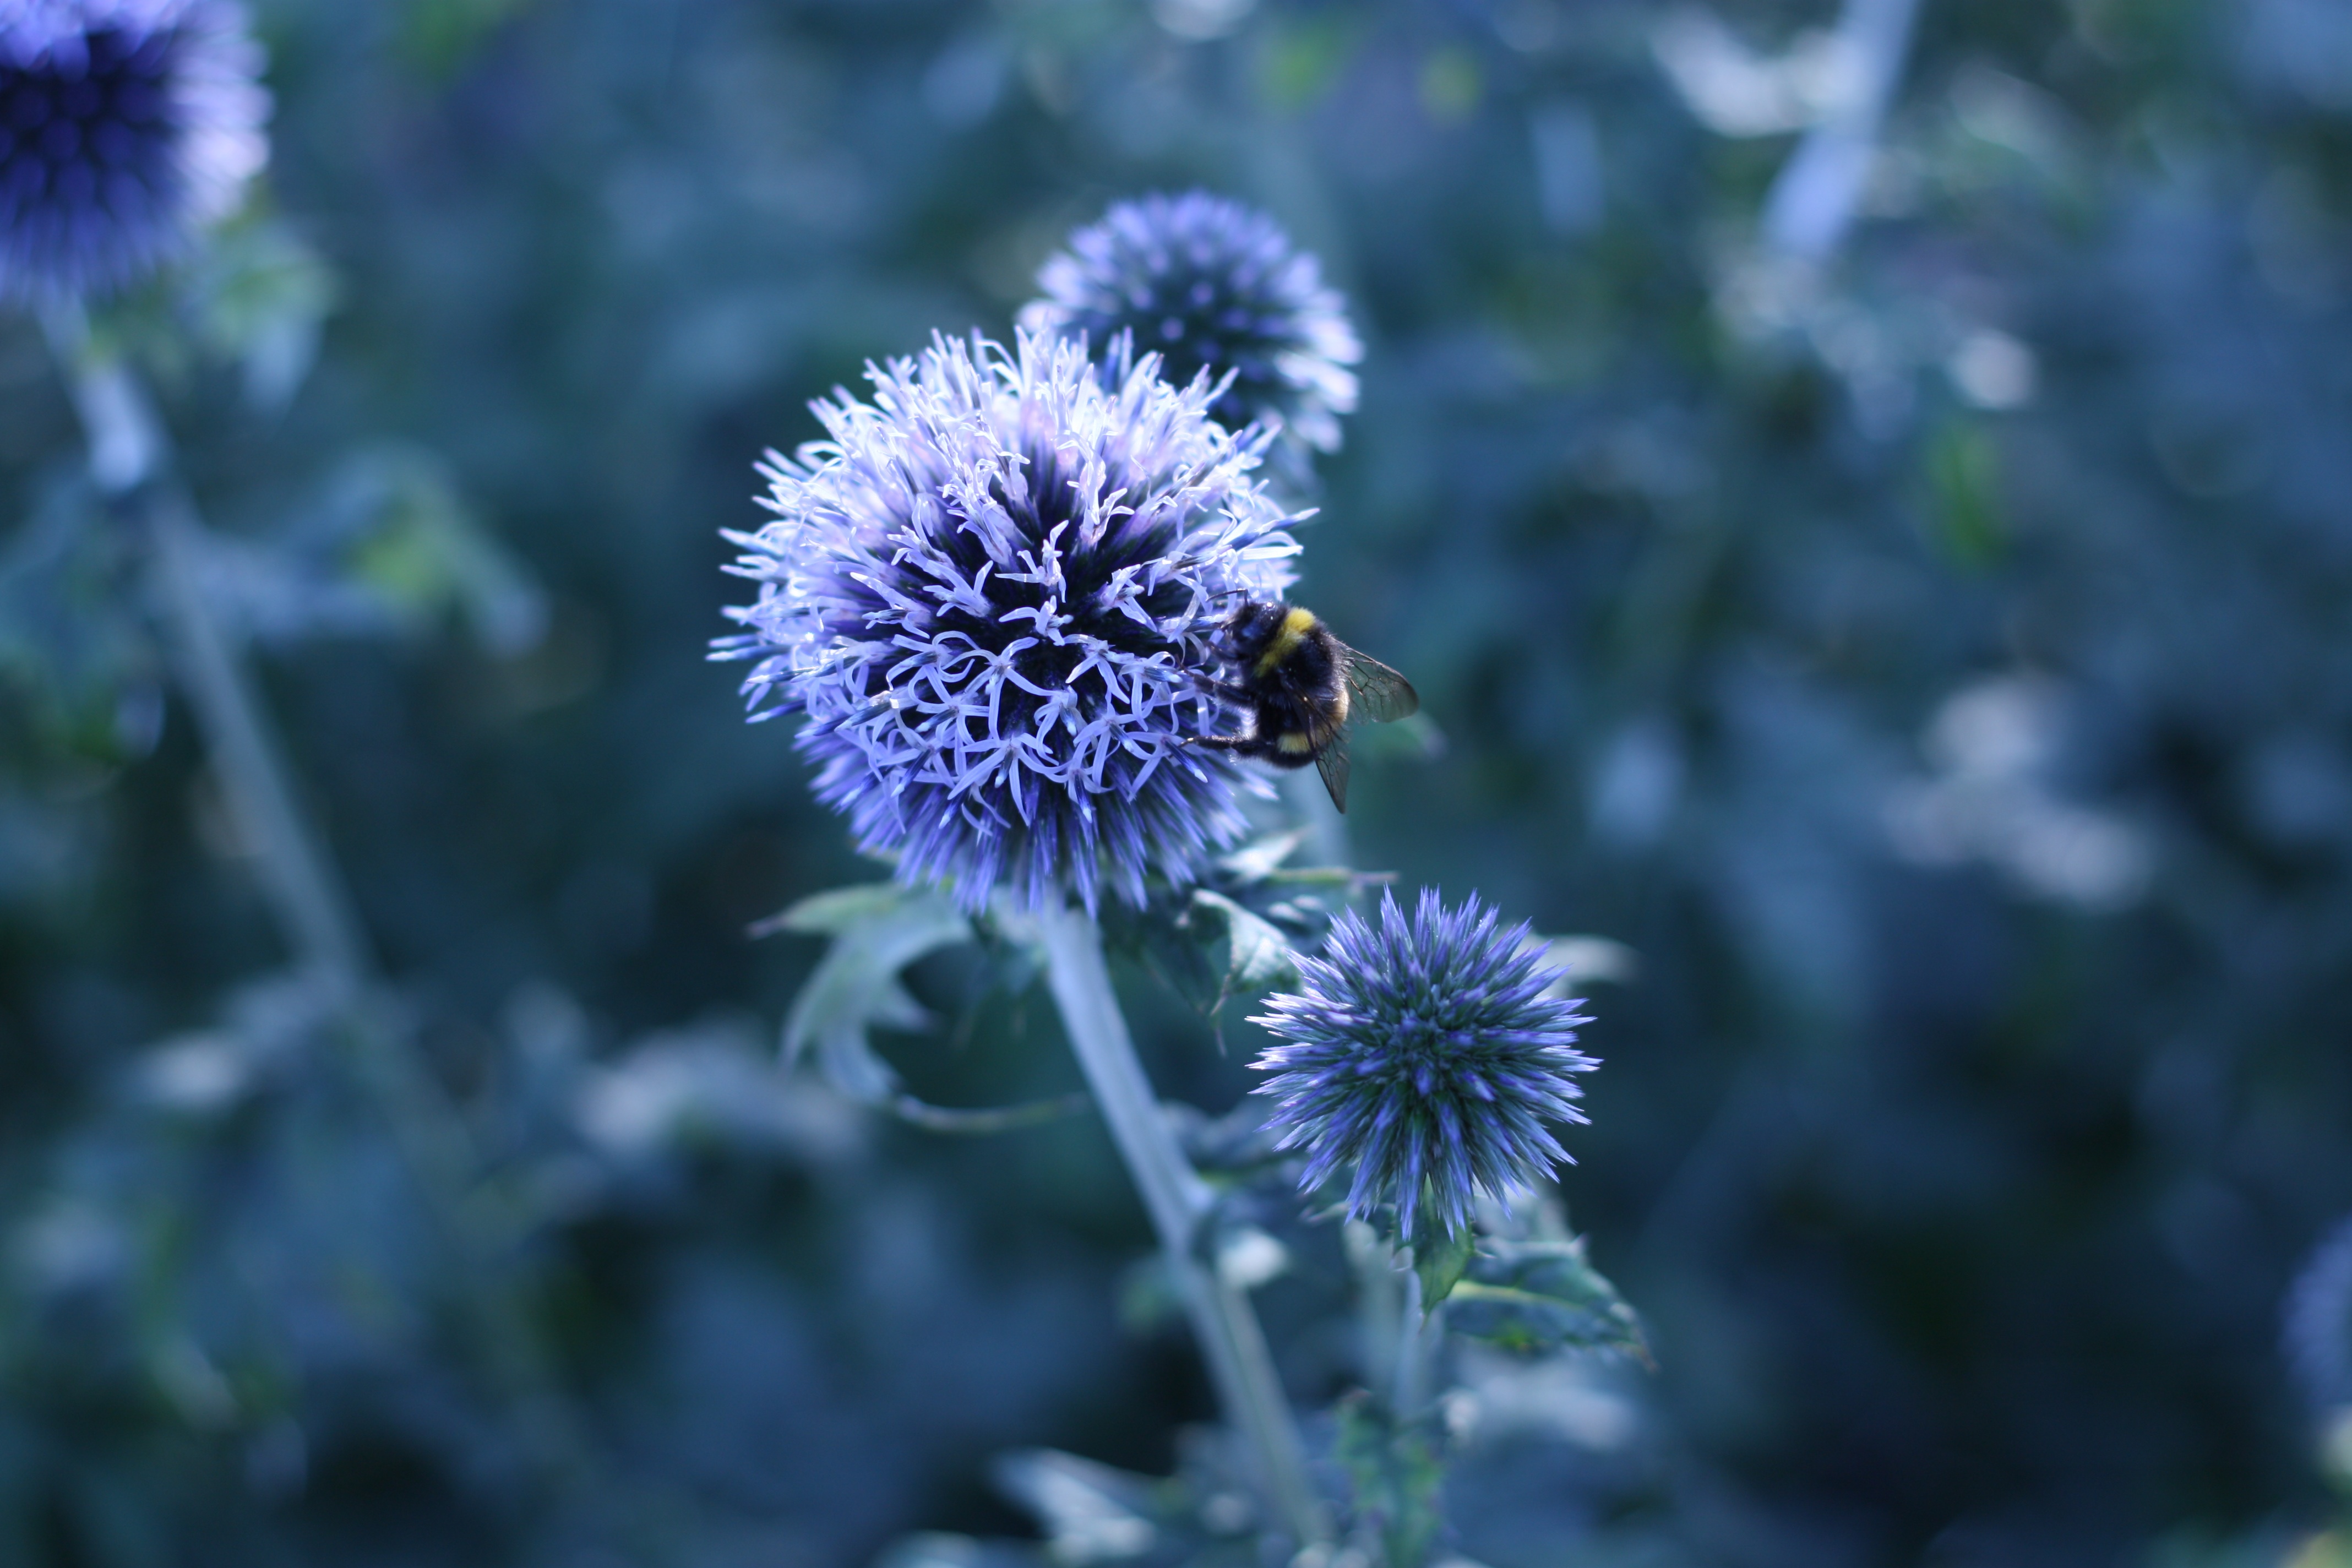
nature, plant, flower, botany, flora, wildflower, thistle, macro photography, flowering plant, daisy family, silybum, land plant, jasione montana